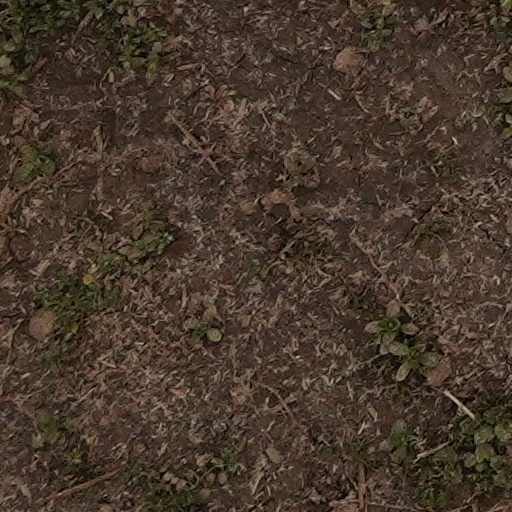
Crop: wheat